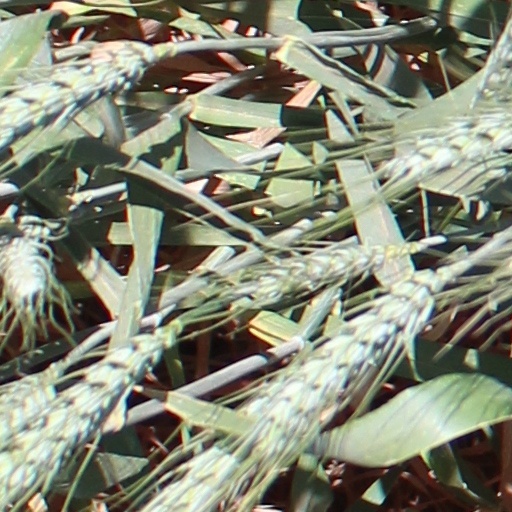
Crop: wheat